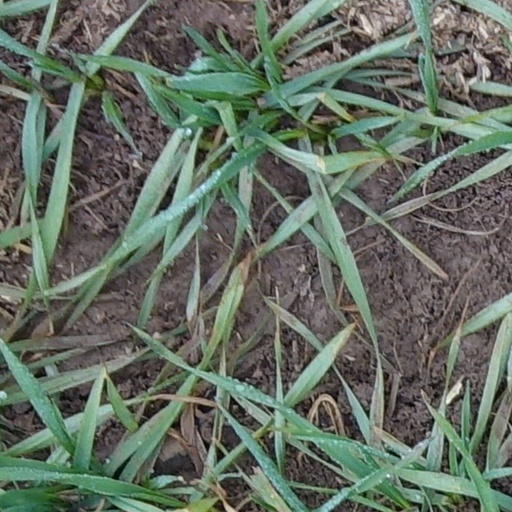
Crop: wheat